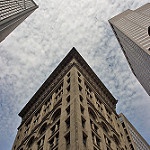
Scene: Outdoor